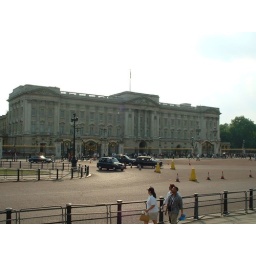
Look at the nice road. With the yellow cones. I cant remember if the Queen was in that car or not